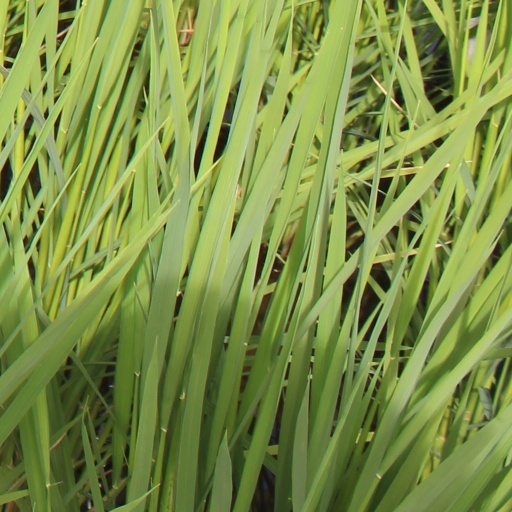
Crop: rice